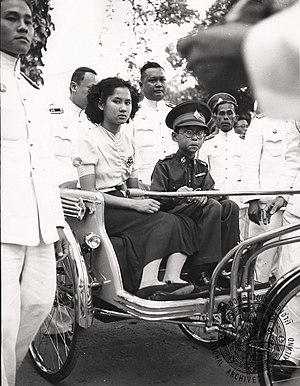
Bhumibol Adulyadej / Tidslinje / Fotos af kong Bhumibol relevant til tidslinjen
Kong Bhumibol Adulyadej, Rama IX af Thailand var den niende konge fra Thailands Chakri-dynasti. Han var søn af Mahidol Adulyadej, prins af Songkla og Srinagarindra, og han overtog tronen efter at hans bror kong Ananda Mahidols døde i 1946. Kong Bhumibol blev formelt kronet i 1950. Bhumibol Adulyadej regerede siden 9. juni 1946, og han var på tidspunktet for sin død, verdens længst siddende statsoverhoved og den længst regerende monark i Thailands historie med en regeringstid på 70 år og 126 dage.